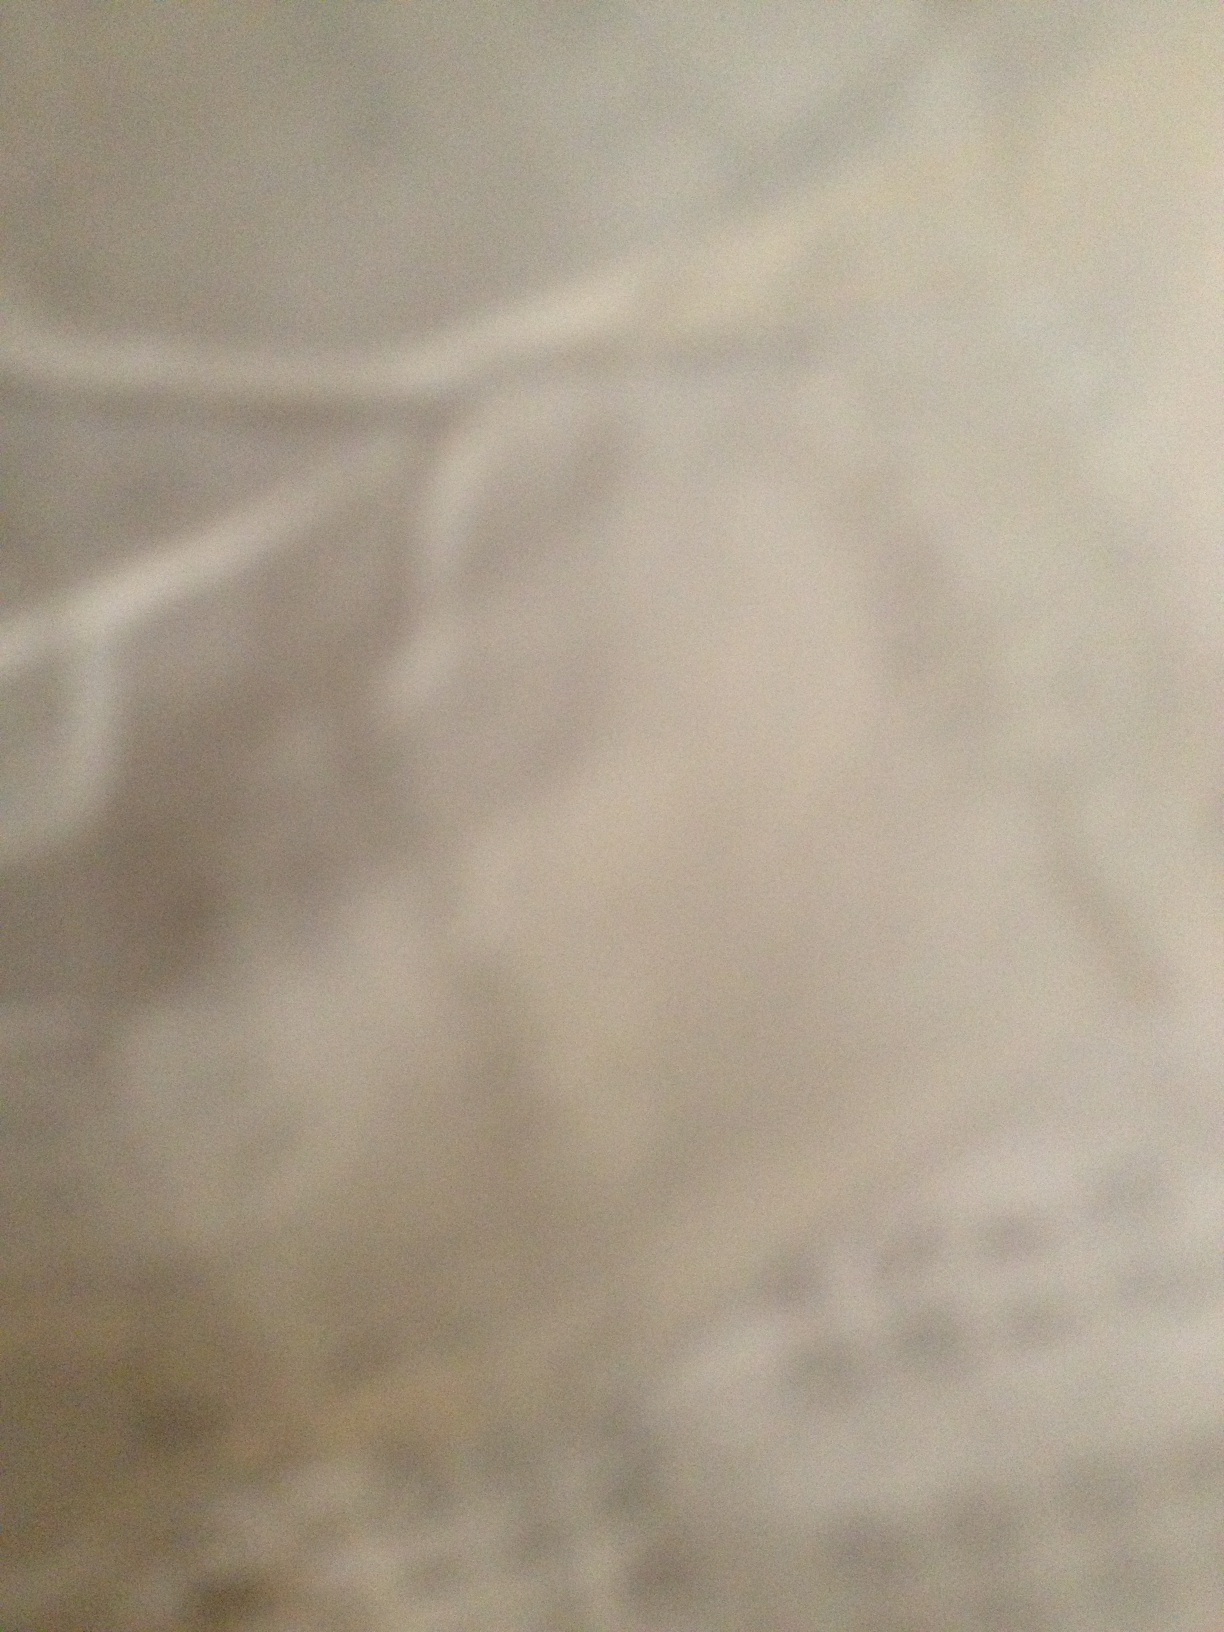Question: Can you tell me what this receipt says?
Answer: unanswerable